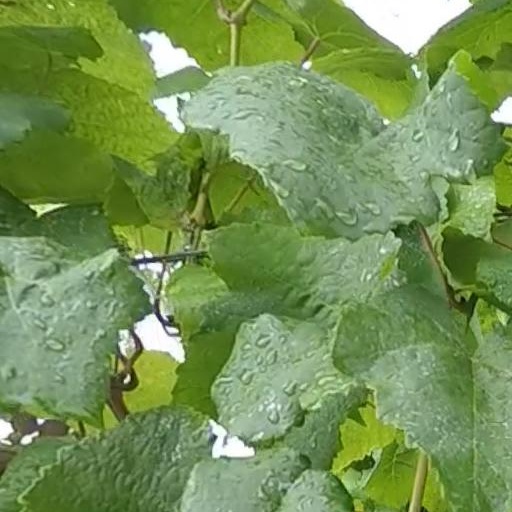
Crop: grape